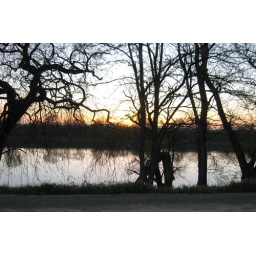
The sunsetting over the river during our bike ride today.